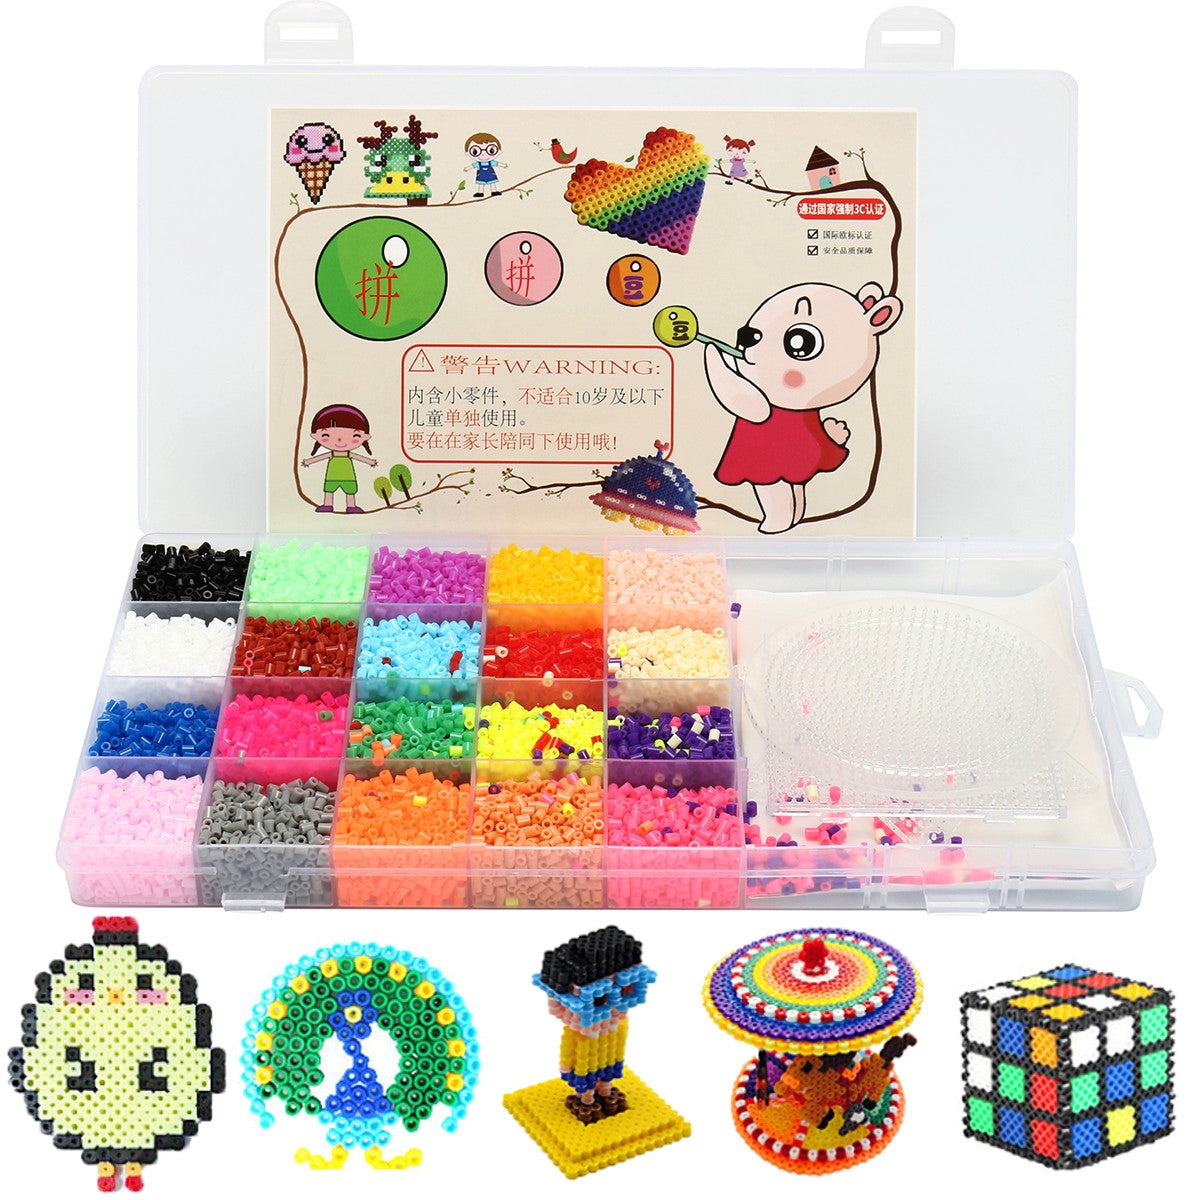
300g 2,6 mm perler hama kralen navulverpakking 3 pegboards stater kit kids ambachten decoraties
Brand: 123Materialen.com
Specificatie: Kraalkleur: 20 kleuren Kraal hoeveelheid: ongeveer 11000 stks Pareldiameter: ca. 2,6 mm Doosgrootte: ca. 36 * 13 * 2,5 cm Gewicht: ongeveer 300 g (1 cm = 10 mm = 0.39inch) Kenmerken: 1. Veel plezier voor tieners tot volwassenen. 2. Doe het zelf, maak een mooie decoratie en krijg een goed humeur. 3. Perfect cadeau voor kinderen om hun creativiteit en samenwerkingsvaardigheden te cultiveren. 4. Geweldig voor het bezig houden op een regenachtige dag. Pakket inbegrepen: 1 x instructies 2 x strijkblad 3 x Peg-planken 11000 x kralen in 20 kleuren Meer details:
Category: Arts & Entertainment > Hobbies & Creative Arts > Arts & Crafts > Art & Craft Kits > Jewelry Making Kits